Caversham Park

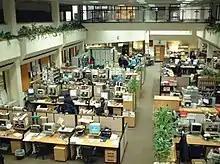
BBC Monitoring Listening Room

The present building, inspired by Italian baroque palaces, was erected after a fire in 1850 by architect Horace Jones, who much later also designed London's Tower Bridge. Its then owner William Crawshay II, an ironmaster nicknamed the 'Iron King', had the house rebuilt over an iron frame, an early example for this technique. Jones inserted his seven-bay block between two colonnades of 1840 by John Thistlewood Crew (called J. T. Crews by Pevsner and English Heritage) which apparently survived the fire.